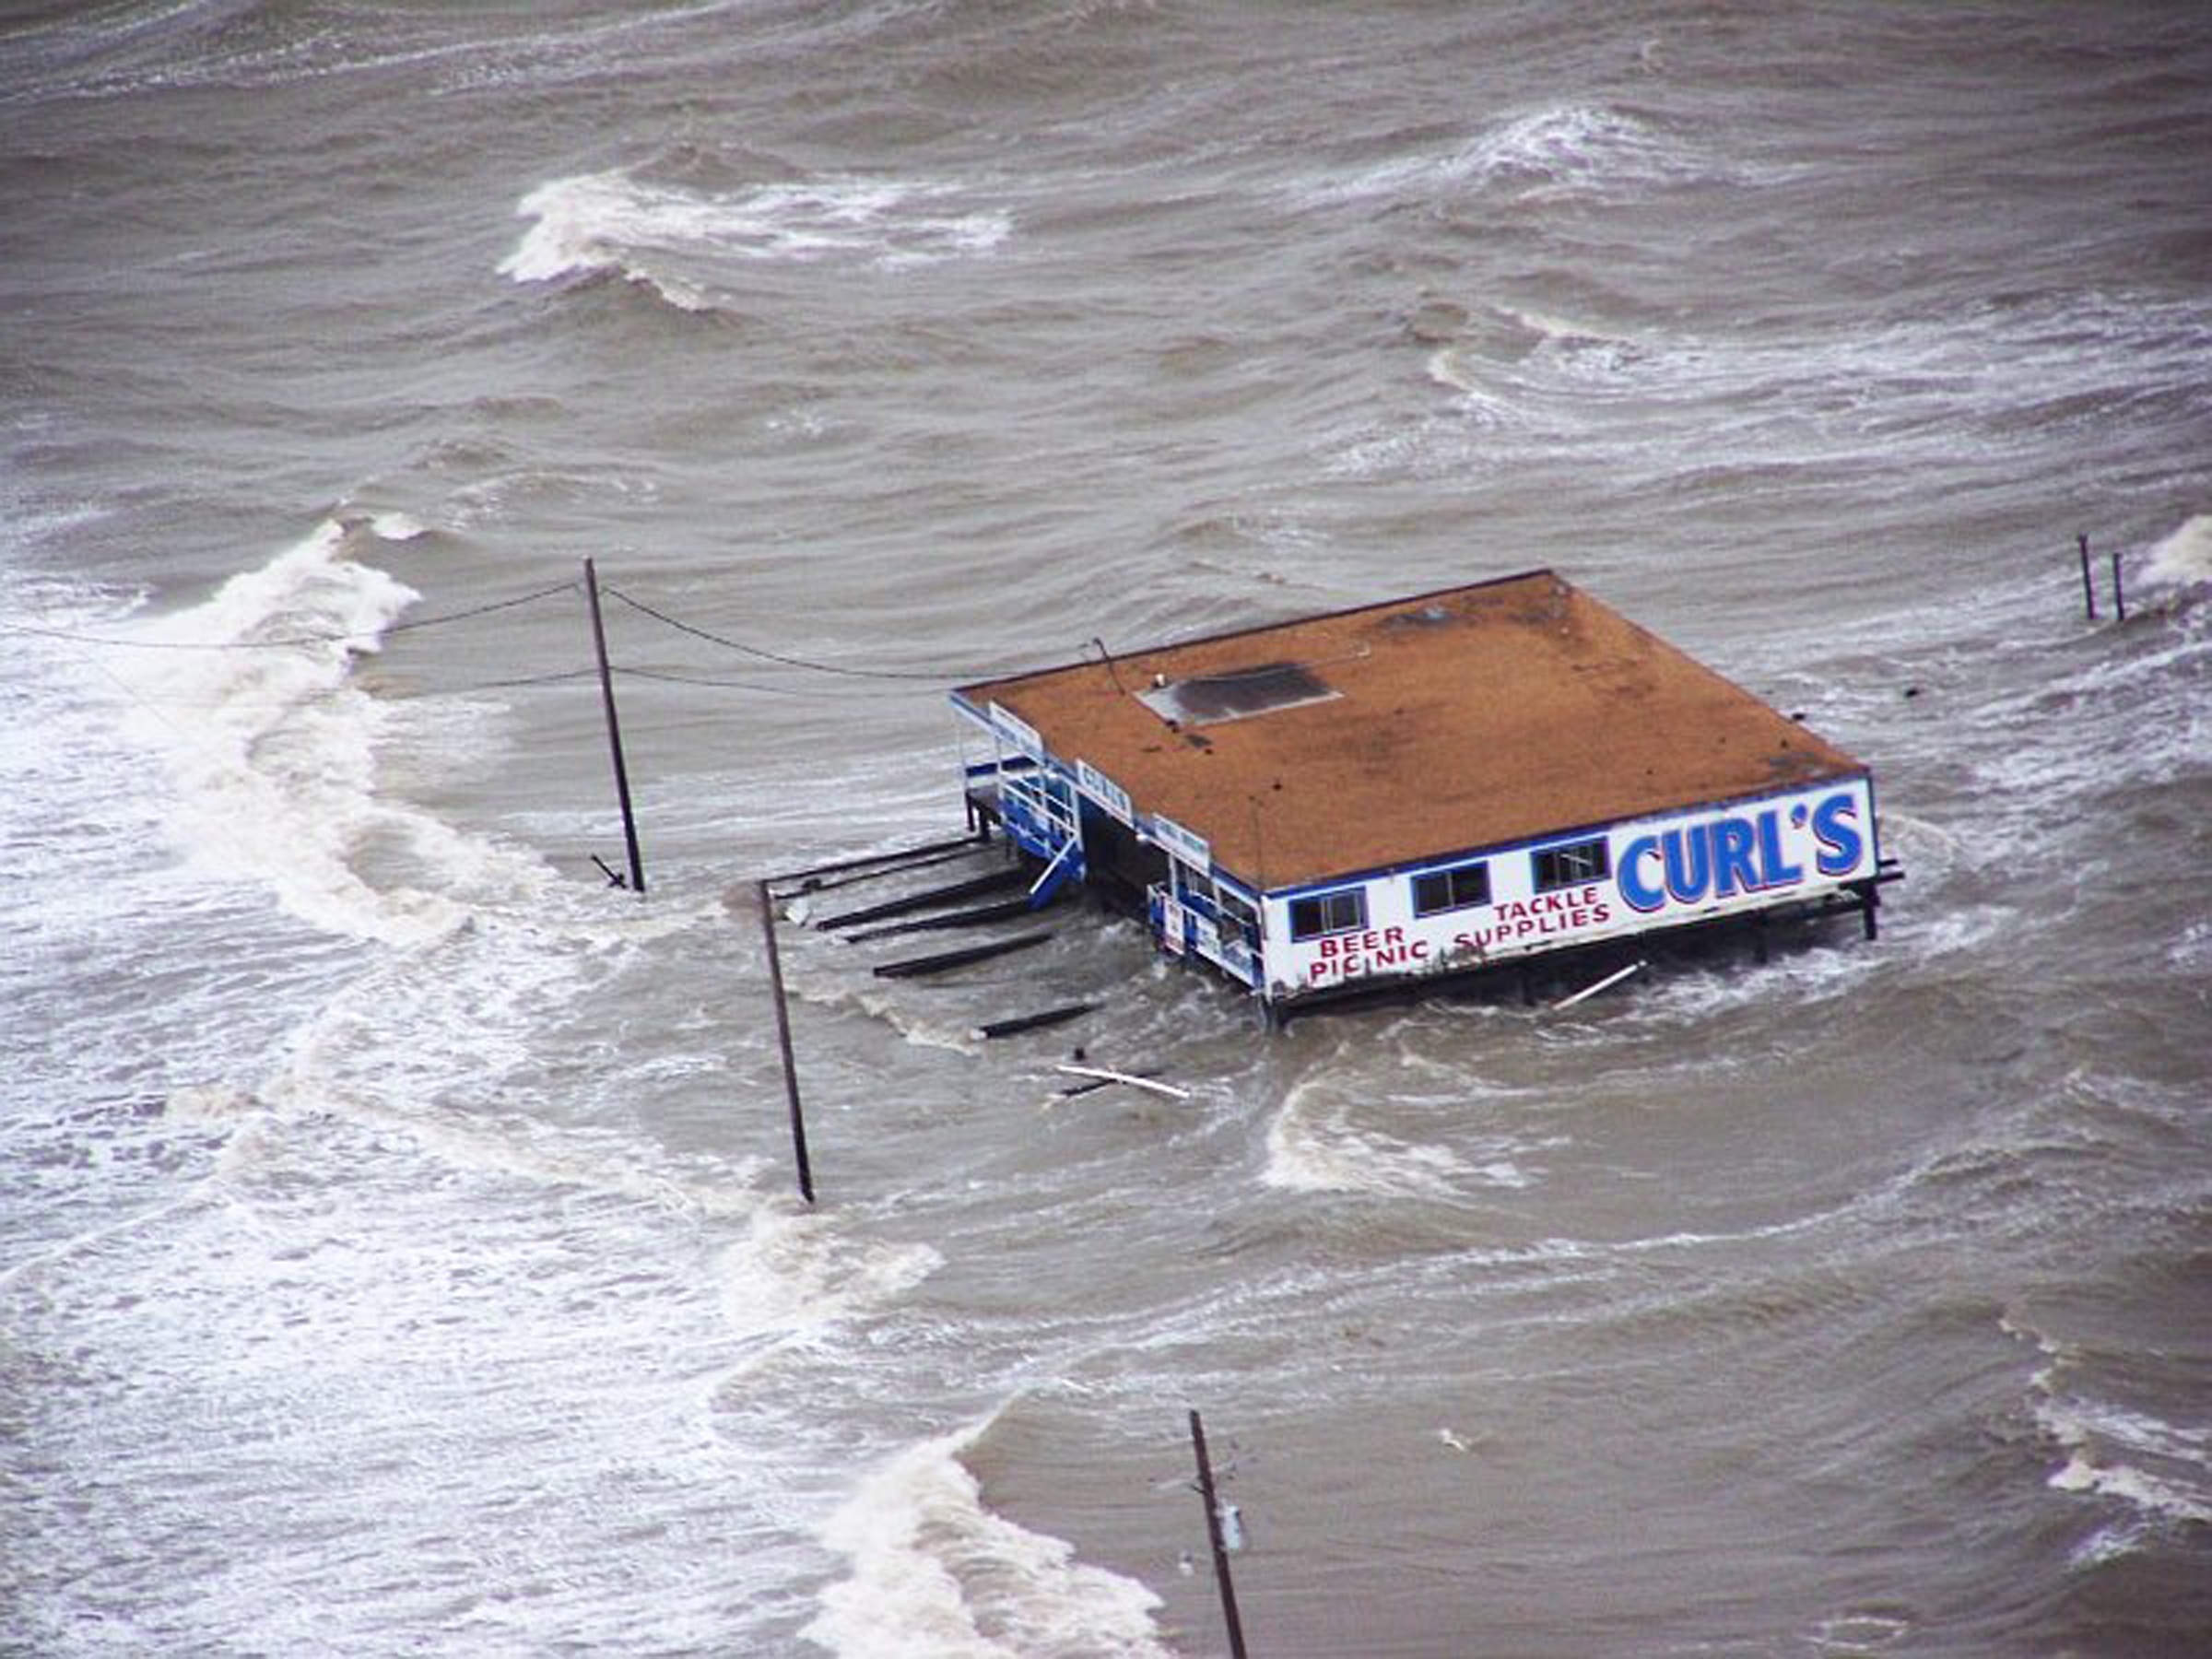
sea, water, ocean, rain, wave, vehicle, flood, natural, weather, storm, usa, disaster, hurricane, texas, damage, galveston, catastrophe, surge